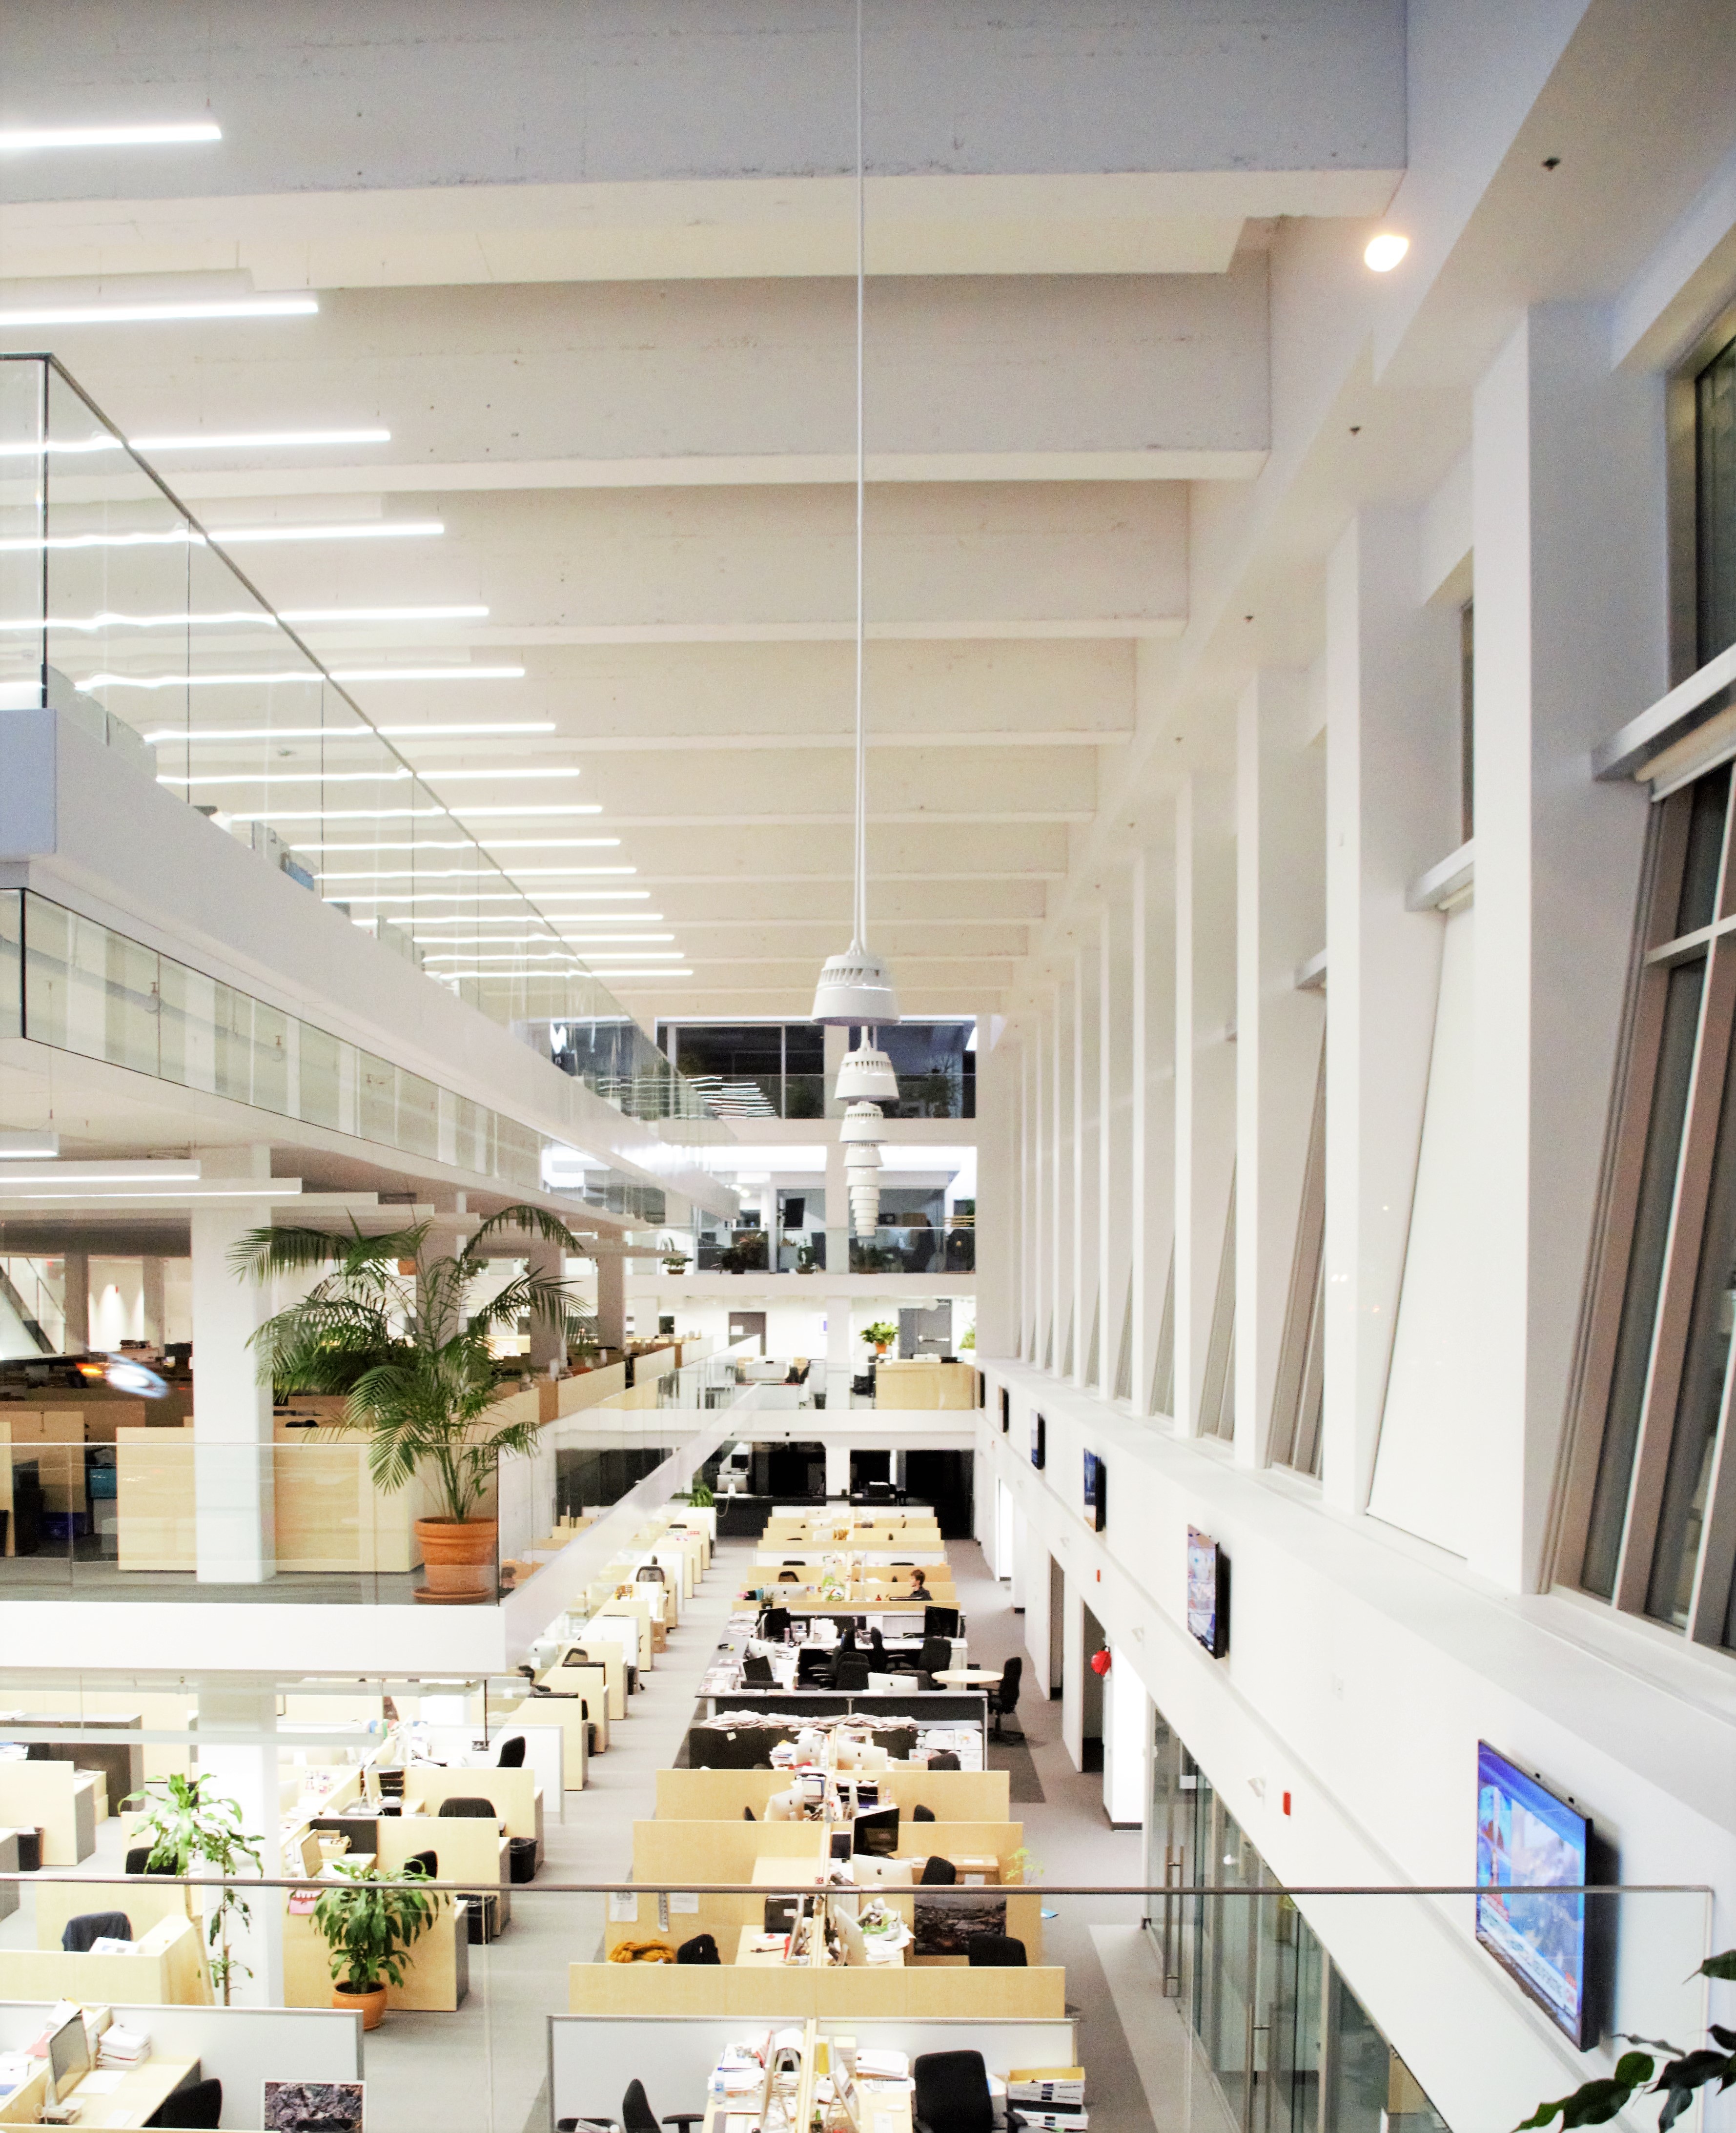
ceiling, office, room, interior design, design, headquarters, condominium, window covering